History of Sylhet

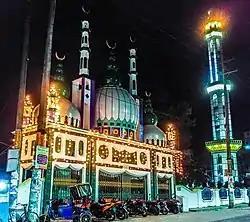
Farhad Khan's Shahi Eidgah, straddling a hilltop, was the site where the Muharram Rebellion would take place in 1782.

The Mughal invasions and conquests in Bengal started during the reigns of Emperors Humayun and Akbar. The Battle of Rajmahal in 1576 led to the execution of Daud Khan Karrani, ending the Karrani sultanate. However, the Pashtuns and the local zamindars known as Baro Bhuyans led by Isa Khan, the ruler of Bhati, continued to resist the Mughal invasion. After the death of Isa in 1599, the Baro-Bhuyan confederacy started to weaken. The Ain-i-Akbari notes the prevalence of slaves, oranges, timber and singing birds in the region. Bengal was integrated as a Mughal province known as the Bengal Subah by 1612 during the reign of Jahangir. The Finance Minister of the latter emperor, Raja Todar Mal, estimated Sylhet to be worth £16,704 in 1582. The Qanungoh (revenue collector) of Sylhet was assisted by pargana patowaris. Each pargana's revenue was collected by a choudhury.